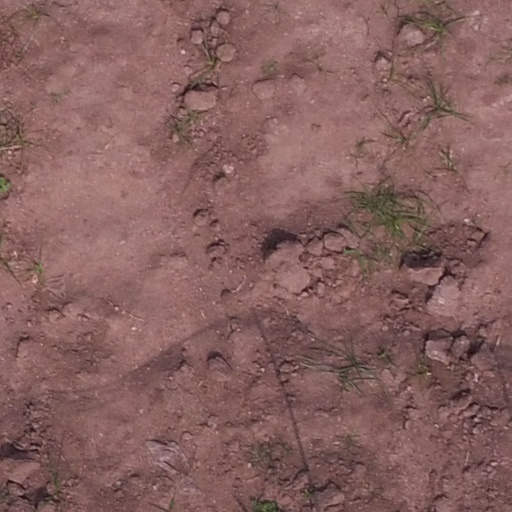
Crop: maize; corn